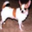
Label: dog